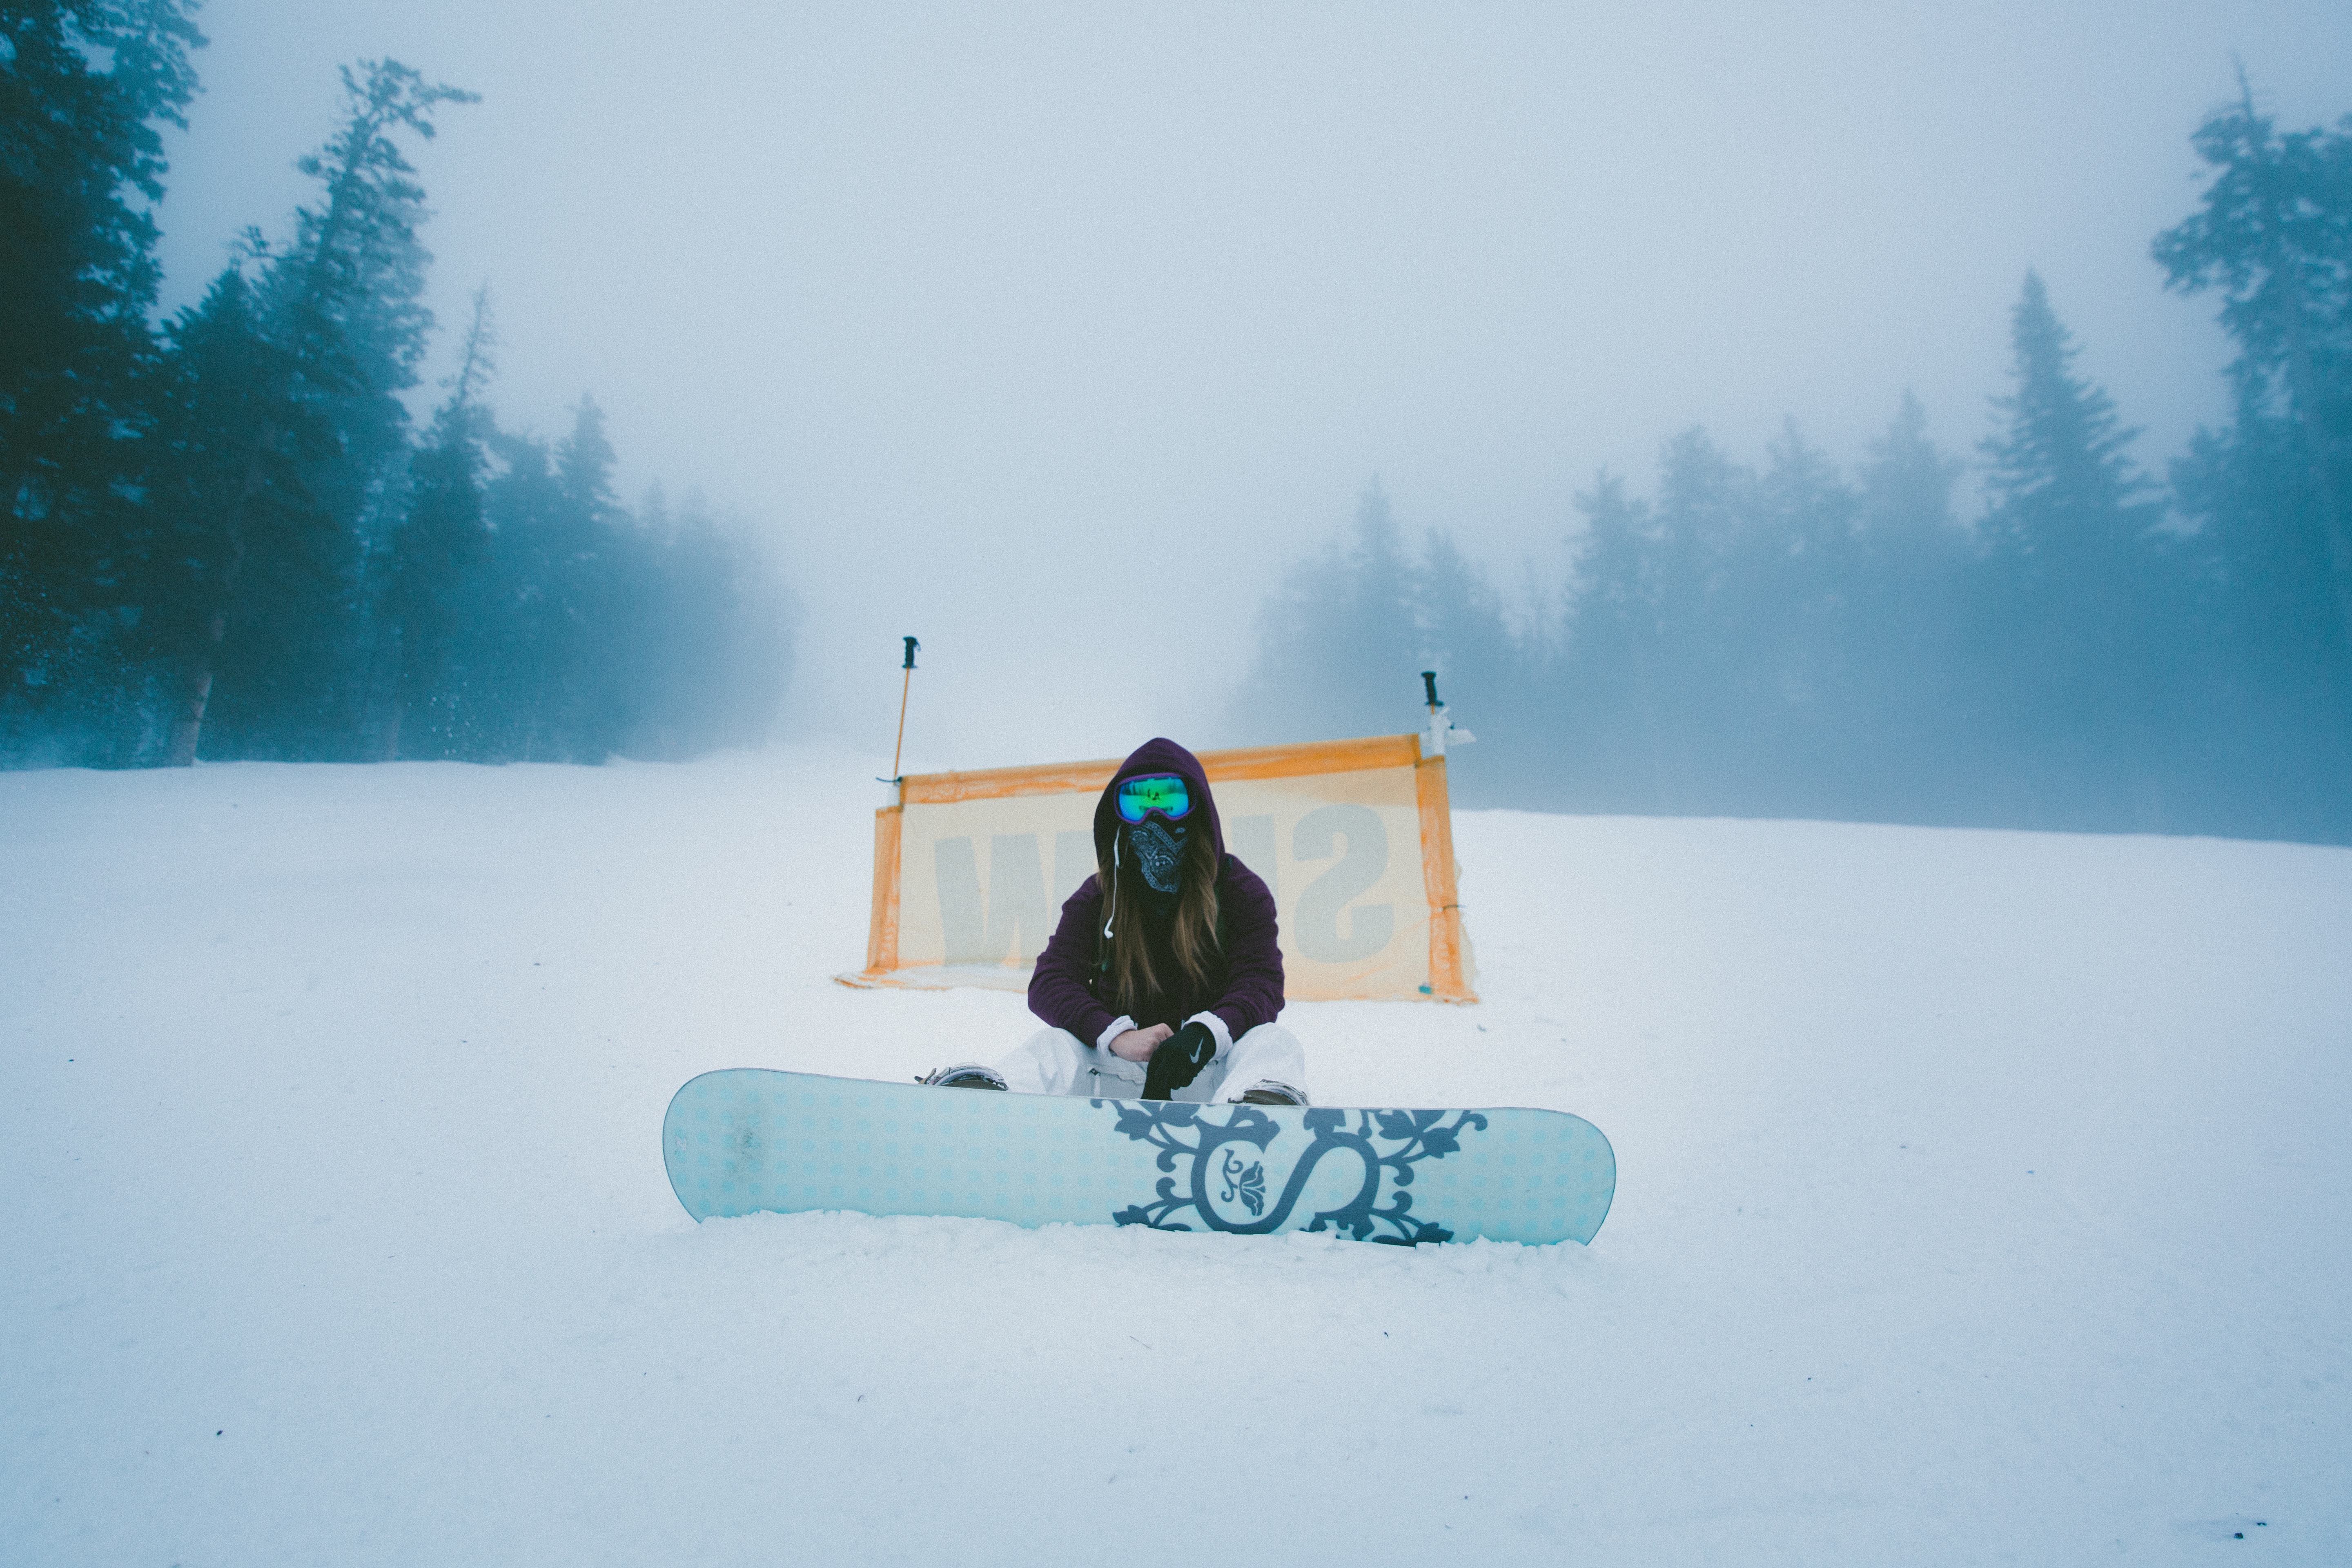
tree, snow, cold, winter, weather, snowboard, season, winter sport, sports, snowboarding, freezing, ski equipment, atmosphere of earth, boardsport